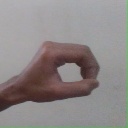
अक्षर: औ